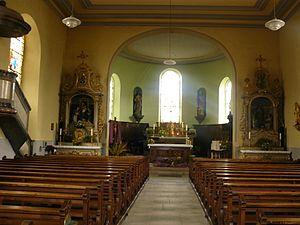
Intérieur de l'église Saint-Étienne d'Osenbach
Osenbach [ozənbax] est une commune française située dans le département du Haut-Rhin, en région Grand Est.